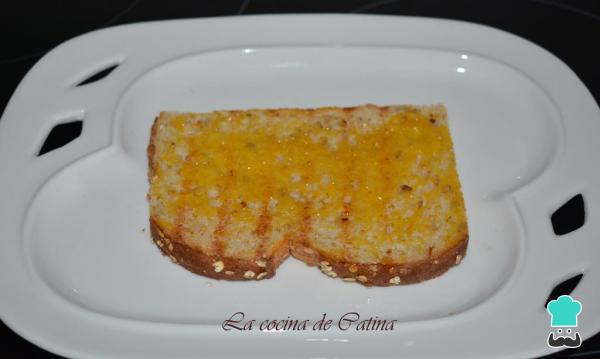
Una vez cocido el bulbo de hinojo, lo refrescamos en agua fría y lo ponemos en un colador grande para que drene bien el agua. Lo molemos hasta que se forme una especie de pasta y ahora la colocamos en un colador fino (un chino) para que vaya escurriendo el agua que le pueda quedar. Reservamos el puré de hinojo.A continuación, doramos las rebanadas de pan en la sandwichera, y las untamos con la mantequilla clarificada.